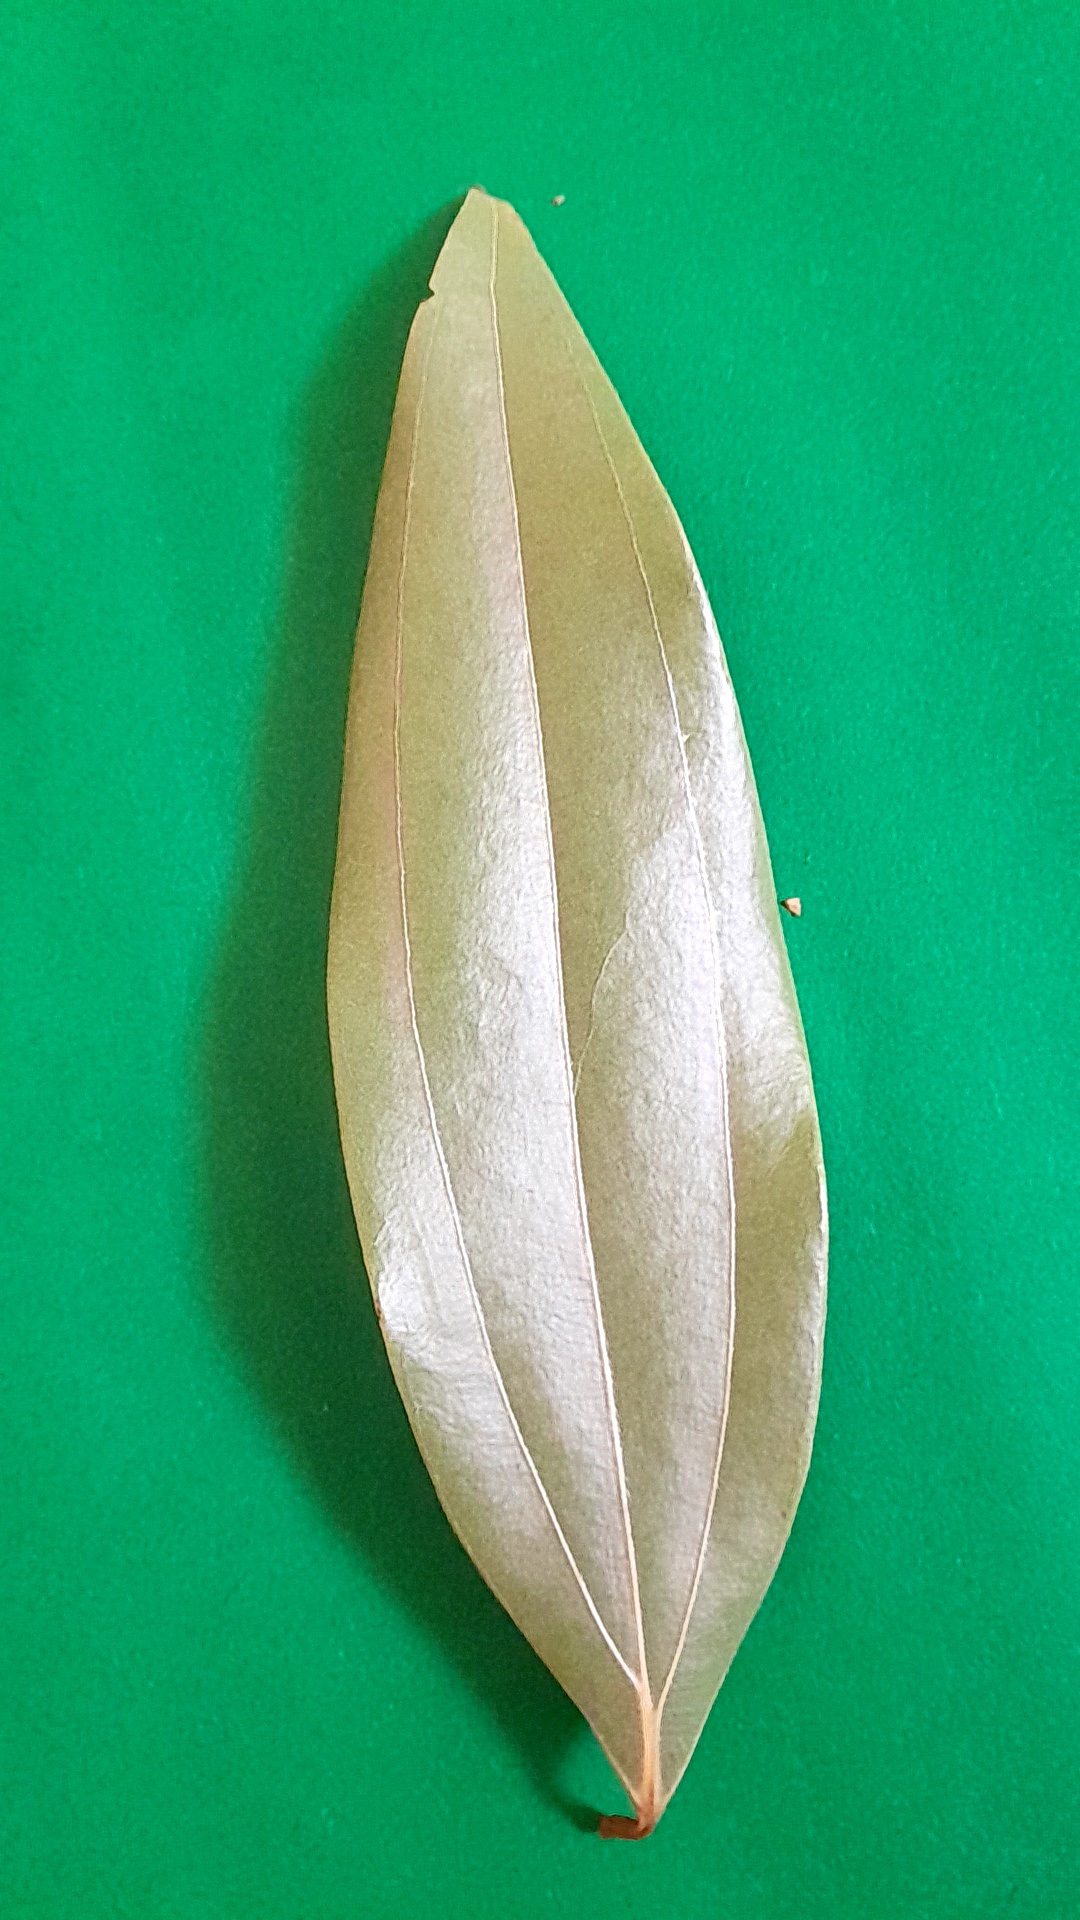
Label: Dry Leaf